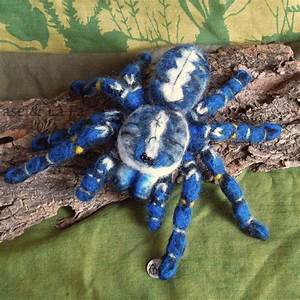
Label: spider